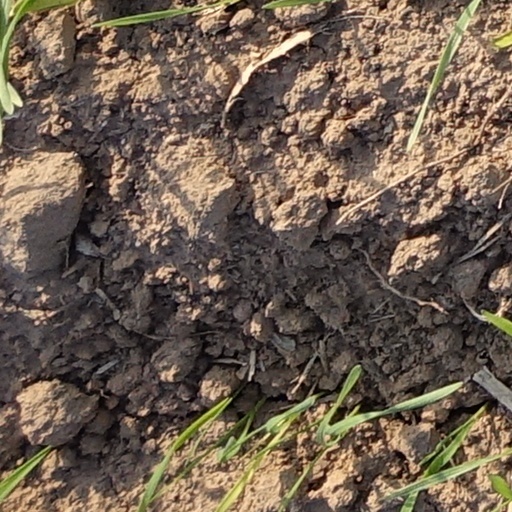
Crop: wheat